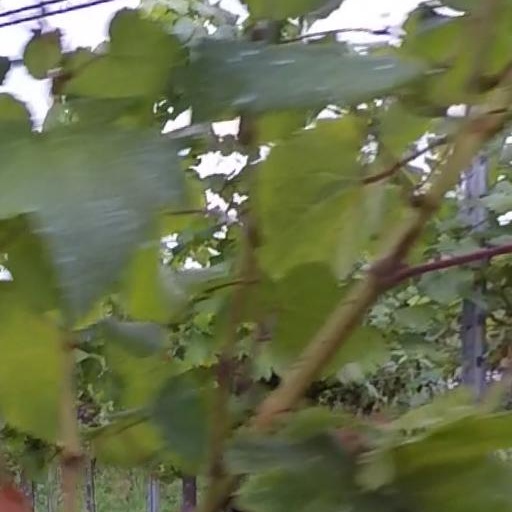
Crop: grape